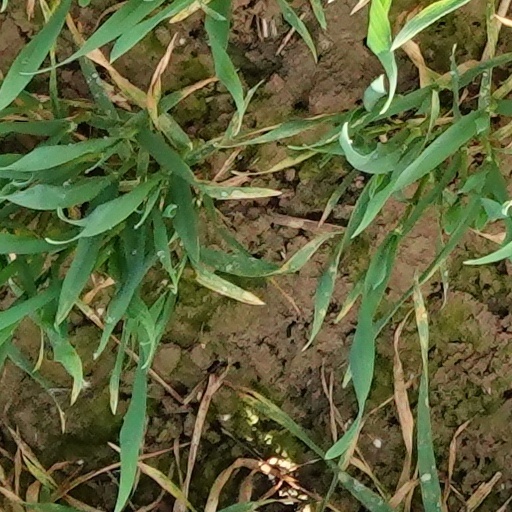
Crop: wheat